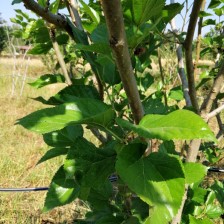
Variety: Buriram60